Jesus (1979 film)

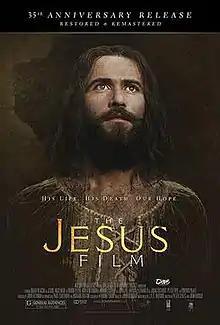
Release poster

Jesus (also known as The Jesus Film) is a 1979 American Biblical drama film directed by Peter Sykes and John Krish, and produced by John Heyman. In "Jesus", the life of Jesus Christ is depicted, primarily using the Gospel of Luke as the main basis for the story. A voice-over narration is featured sporadically throughout the film, providing background information on characters and events.